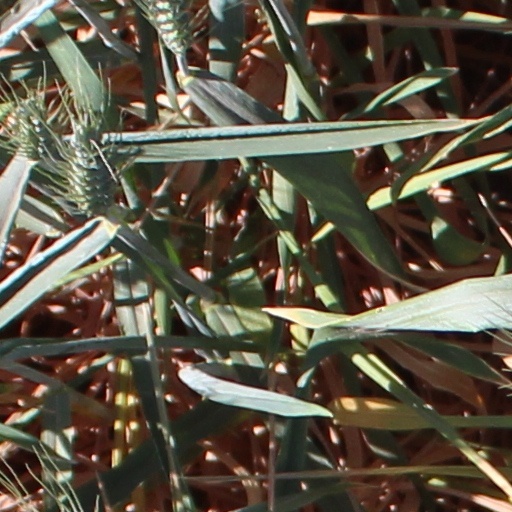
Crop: wheat